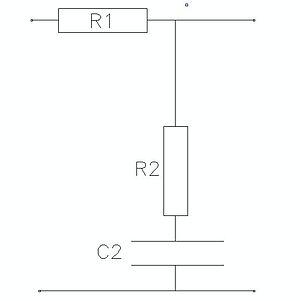
Une boucle à phase asservie, ou boucle à verrouillage de phase ou BVP, est un montage électronique permettant d'asservir la phase ou la fréquence de sortie d'un système sur la phase ou la fréquence du signal d'entrée. Elle peut aussi asservir une fréquence de sortie sur un multiple de la fréquence d'entrée.